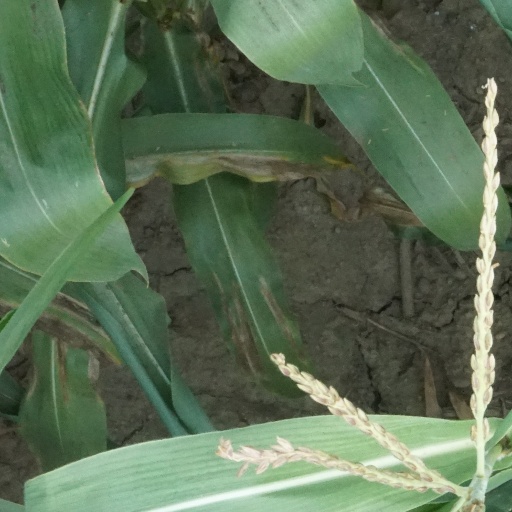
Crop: maize; corn